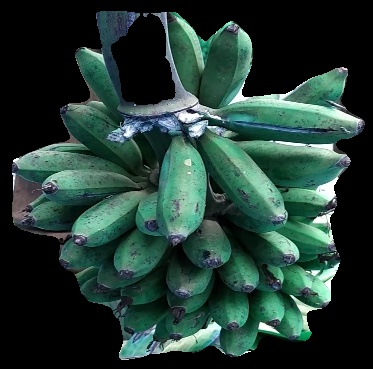
Variety: rasbale
Grade: grade3